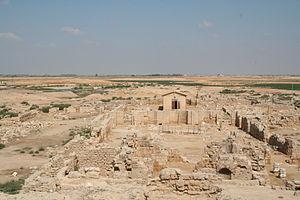
Abou Mena ou Abu Mena est une ancienne ville d'Égypte. La ville se situe à environ 45 kilomètres au sud-ouest d'Alexandrie.